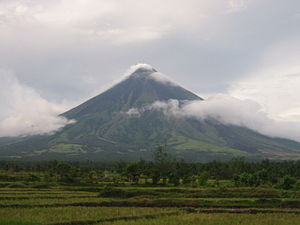
Mayon / Billeder
Mayon er en vulkan i Filippinerne. Den er 2.462 m høj og af en form, der er stort set perfekt konisk. Den er beliggende i provinsen Albay mod øst og omtrent midt i landet i nord-sydlig retning. Mayon anses for at være en af de farligste vulkaner i verden.